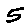
Label: 5